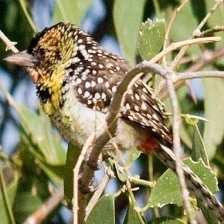
Species: D-ARNAUDS BARBET
Scientific name: TRACHYPHONUS DARNAUDII